Reinhard Liebel

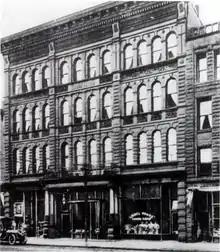
"Liebel House" hotel in Erie, Pa.

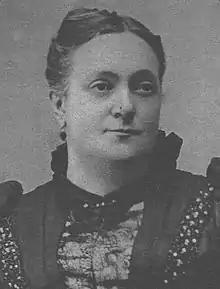
Mary Uhr Liebel

Liebel was the President of the "South Erie Iron Works" during the boom years of Iron in Erie. "South Erie Iron Works" was established by Adam Acheson and William Henry on Peach Street in 1858 and was incorporated in 1868. It produced stoves and general iron works and was headquartered at 1917 Peach Street (built from 1871-1891) in Erie with the foundry at 26th and Maple Streets (built from 1885-1887). In 1896, Liebel was President, John G. Liebel (Reinhard's son) was Corporate Secretary, and A. K. Acheson was Treasurer. The principal stockholders were Reinhard, John G. Liebel, Adam K. Acheson, D. S. Clark, Tobias S. Alberstadt, John Henry Kalvelage (former owner of the "Eagle Brewery"), D. T. Jones, Mrs. William Henry, Ph. Deifenbach, and James Leask.